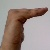
The image shows a hand gesture representing a space in Indian Sign Language.